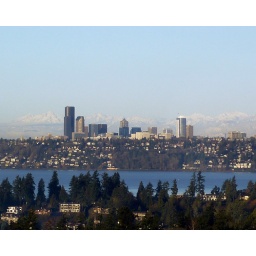
Views from the 16th floor of the Expedia building in Bellevue - looking west